Maid café

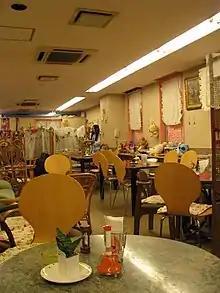
Interior of a maid café in Osaka

Maid cafés were traditionally associated with Akihabara (秋葉原), a district in Tokyo famous for its extensive electronics and anime/manga related stores. Commonly a place for otaku to visit, Akihabara contains several themed cafes, including maid cafes. However, with the increasing media attention on these cafes, they have developed into tourist attractions as well and less of an otaku hotspot. Because of this, peak wait times can be about two hours. These establishments also tap into a new trend in Japan that deals with alternate forms of intimacy. Historically, following Japan’s economic crash during the 1990s, the ideas surrounding intimacy changed to become more individualistic. Because of this, some people who cannot form organic relationships with others turn to other forms of intimacy in order to fulfill the missing intimacy in their lives. Therefore, maid cafes provide a place for people to do so, especially for those who are interested in manga and anime because these cafes tend to mimic these works. In addition, though maid cafes can have certain connotations, these establishments do not provide any sexual services.